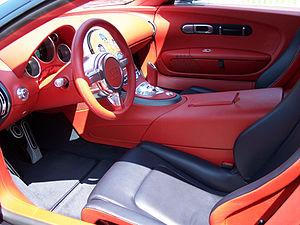
La Veyron 16.4 est une supercar du constructeur automobile français Bugatti produite de 2005 à 2015, atteignant la vitesse de 431,072 km/h dans sa version Super Sport, elle était alors la voiture de série la plus rapide du monde.